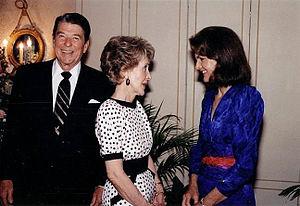
Jacqueline Kennedy-Onassis, née Jacqueline Lee Bouvier le 28 juillet 1929 à Southampton et morte le 19 mai 1994 à New York, surnommée « Jackie », est une personnalité américaine, mariée en premières noces au futur 35ᵉ président des États-Unis, John Fitzgerald Kennedy.